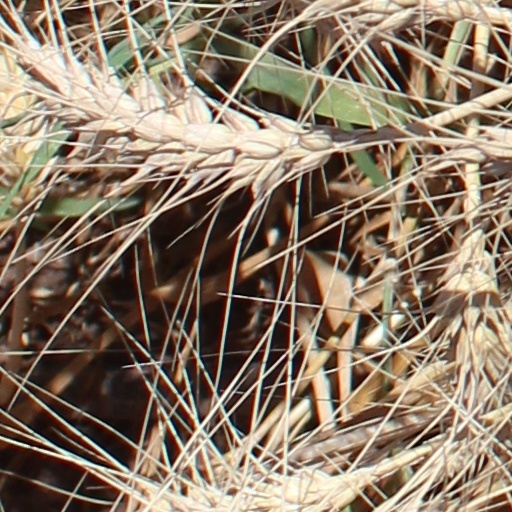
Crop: wheat